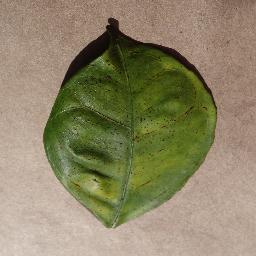
Label: Orange___Haunglongbing_(Citrus_greening)